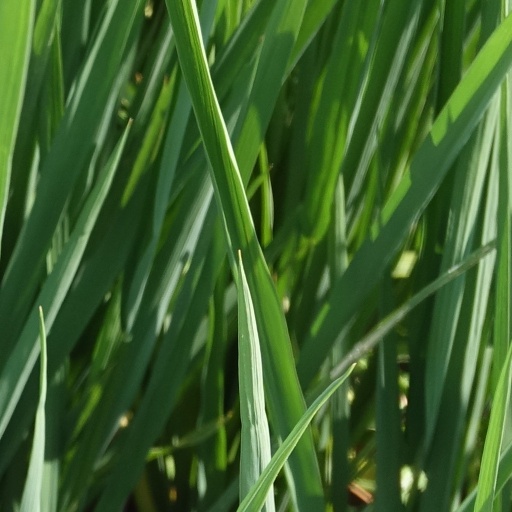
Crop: rice